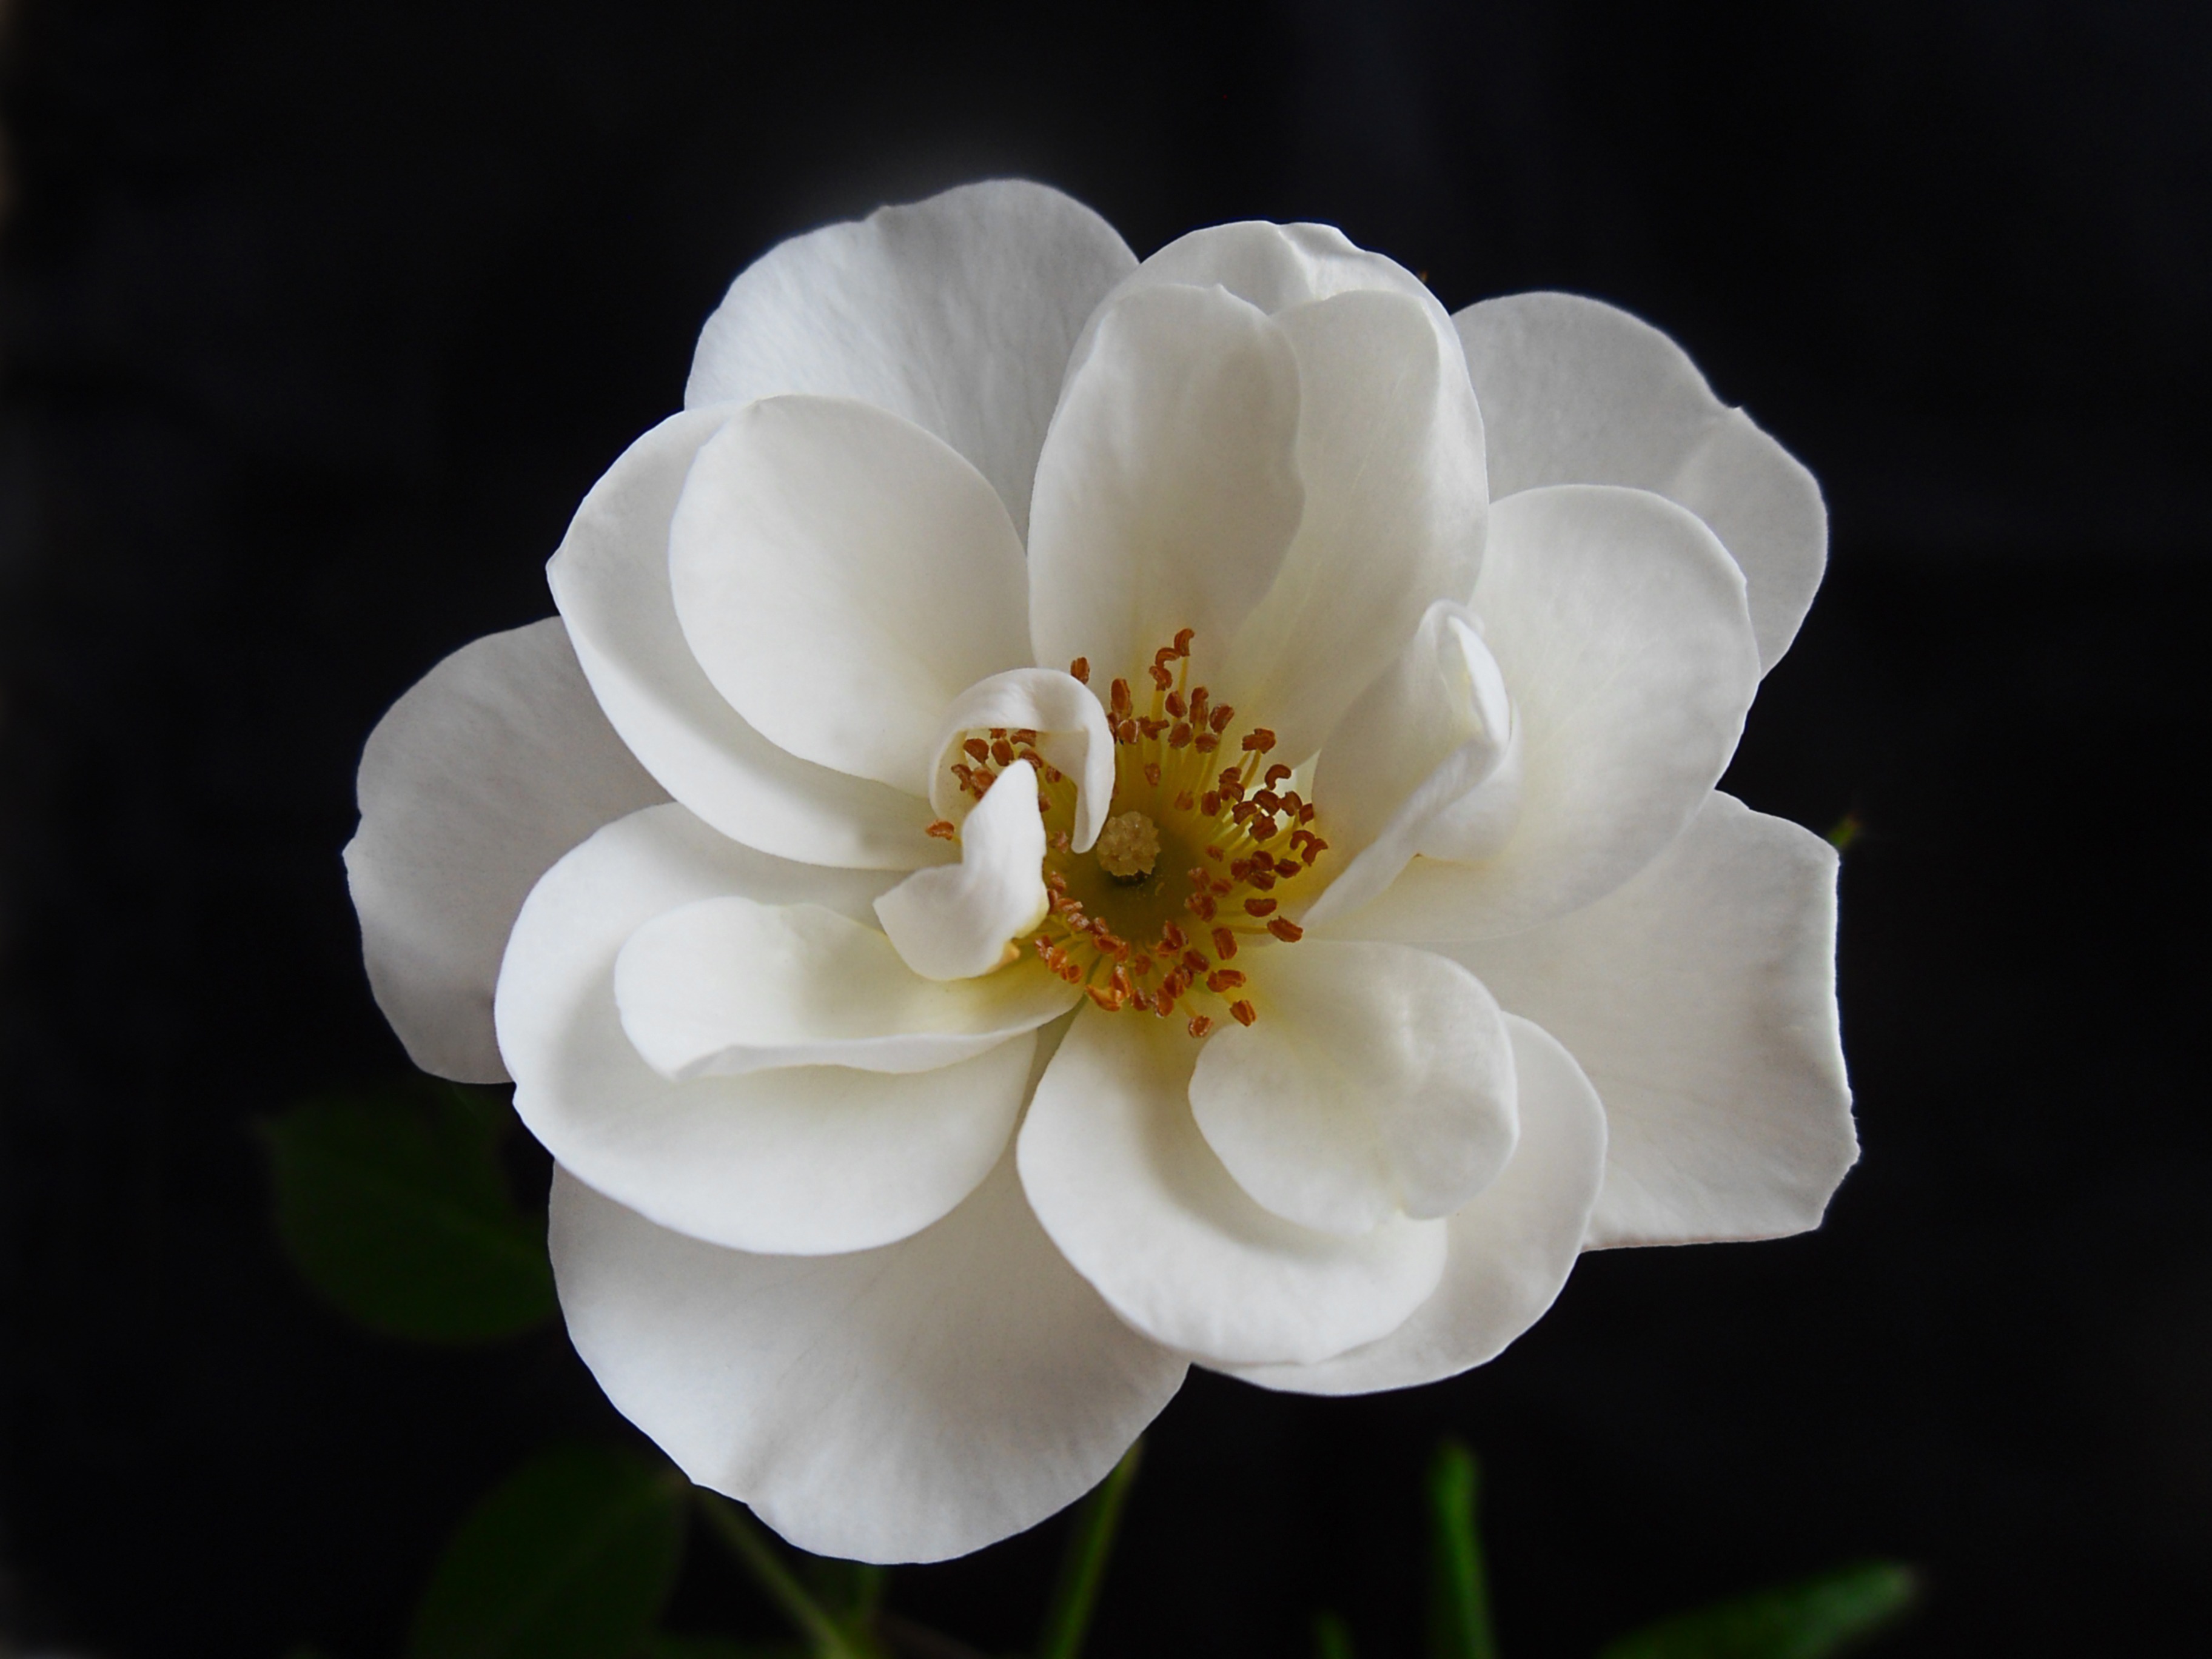
nature, blossom, plant, white, flower, petal, bloom, rose, macro, close, flora, close up, macro photography, flowering plant, rose family, land plant